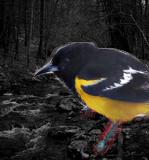
Bird species: Scott_Oriole
Bird type: landbird
Background: water